Washington quarter

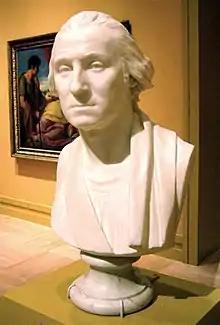
Plaster copy of bust of Washington by Houdon (1786); Houdon's work was adapted for Flanagan's profile image.

In 1785, the French sculptor Jean-Antoine Houdon was commissioned by the Virginia General Assembly to sculpt a bust of Washington, who had led the nascent United States to victory in the American Revolutionary War. Houdon had been recommended by the recently returned United States Minister to France, Benjamin Franklin. The retired general sat for Houdon at Mount Vernon, the Washington family home in Fairfax County, Virginia between October 6 and 12, 1785. The sculptor took a life mask of the general's face—Washington's adopted granddaughter Nelly Custis, aged six at the time, later recalled her shock in seeing Washington lying on a table while being covered by a sheet and the plaster for the mask, as she thought Washington was dead. She was told that two quills extended into his nostrils, providing him with air. A bust at Mount Vernon today testifies to that visit. On his return to Paris, Houdon used his visage of General Washington in a number of sculptural settings, including the commissioned statue for the General Assembly, which still stands in marble in the Virginia State Capitol.